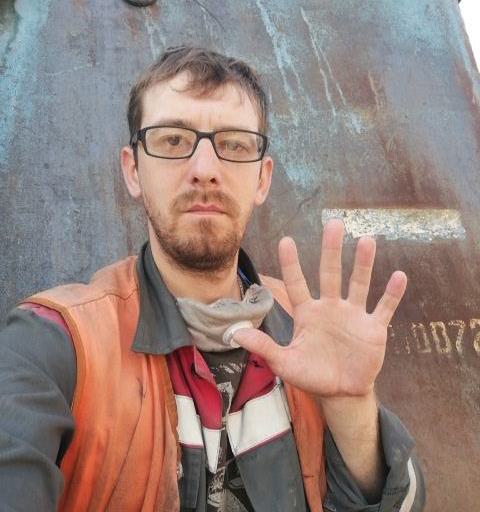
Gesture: palm